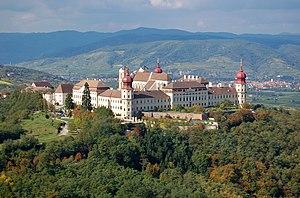
Le Forum Européen de Wachau est un colloque annuel qui se tient depuis 1995 à l'abbaye de Göttweig, en Basse Autriche et traite principalement de politique européenne intérieure mais s’intéresse aussi à l'extérieur de l'Europe. Cette réunion se tient tous les ans en juin, bien qu'il n'y ait pas eu d'édition 2006. À cause de circonstances exceptionnelles, ce colloque se déroule parfois en mai ou en juillet. Au fil des éditions, de nombreux politiciens ont participé à ce forum.